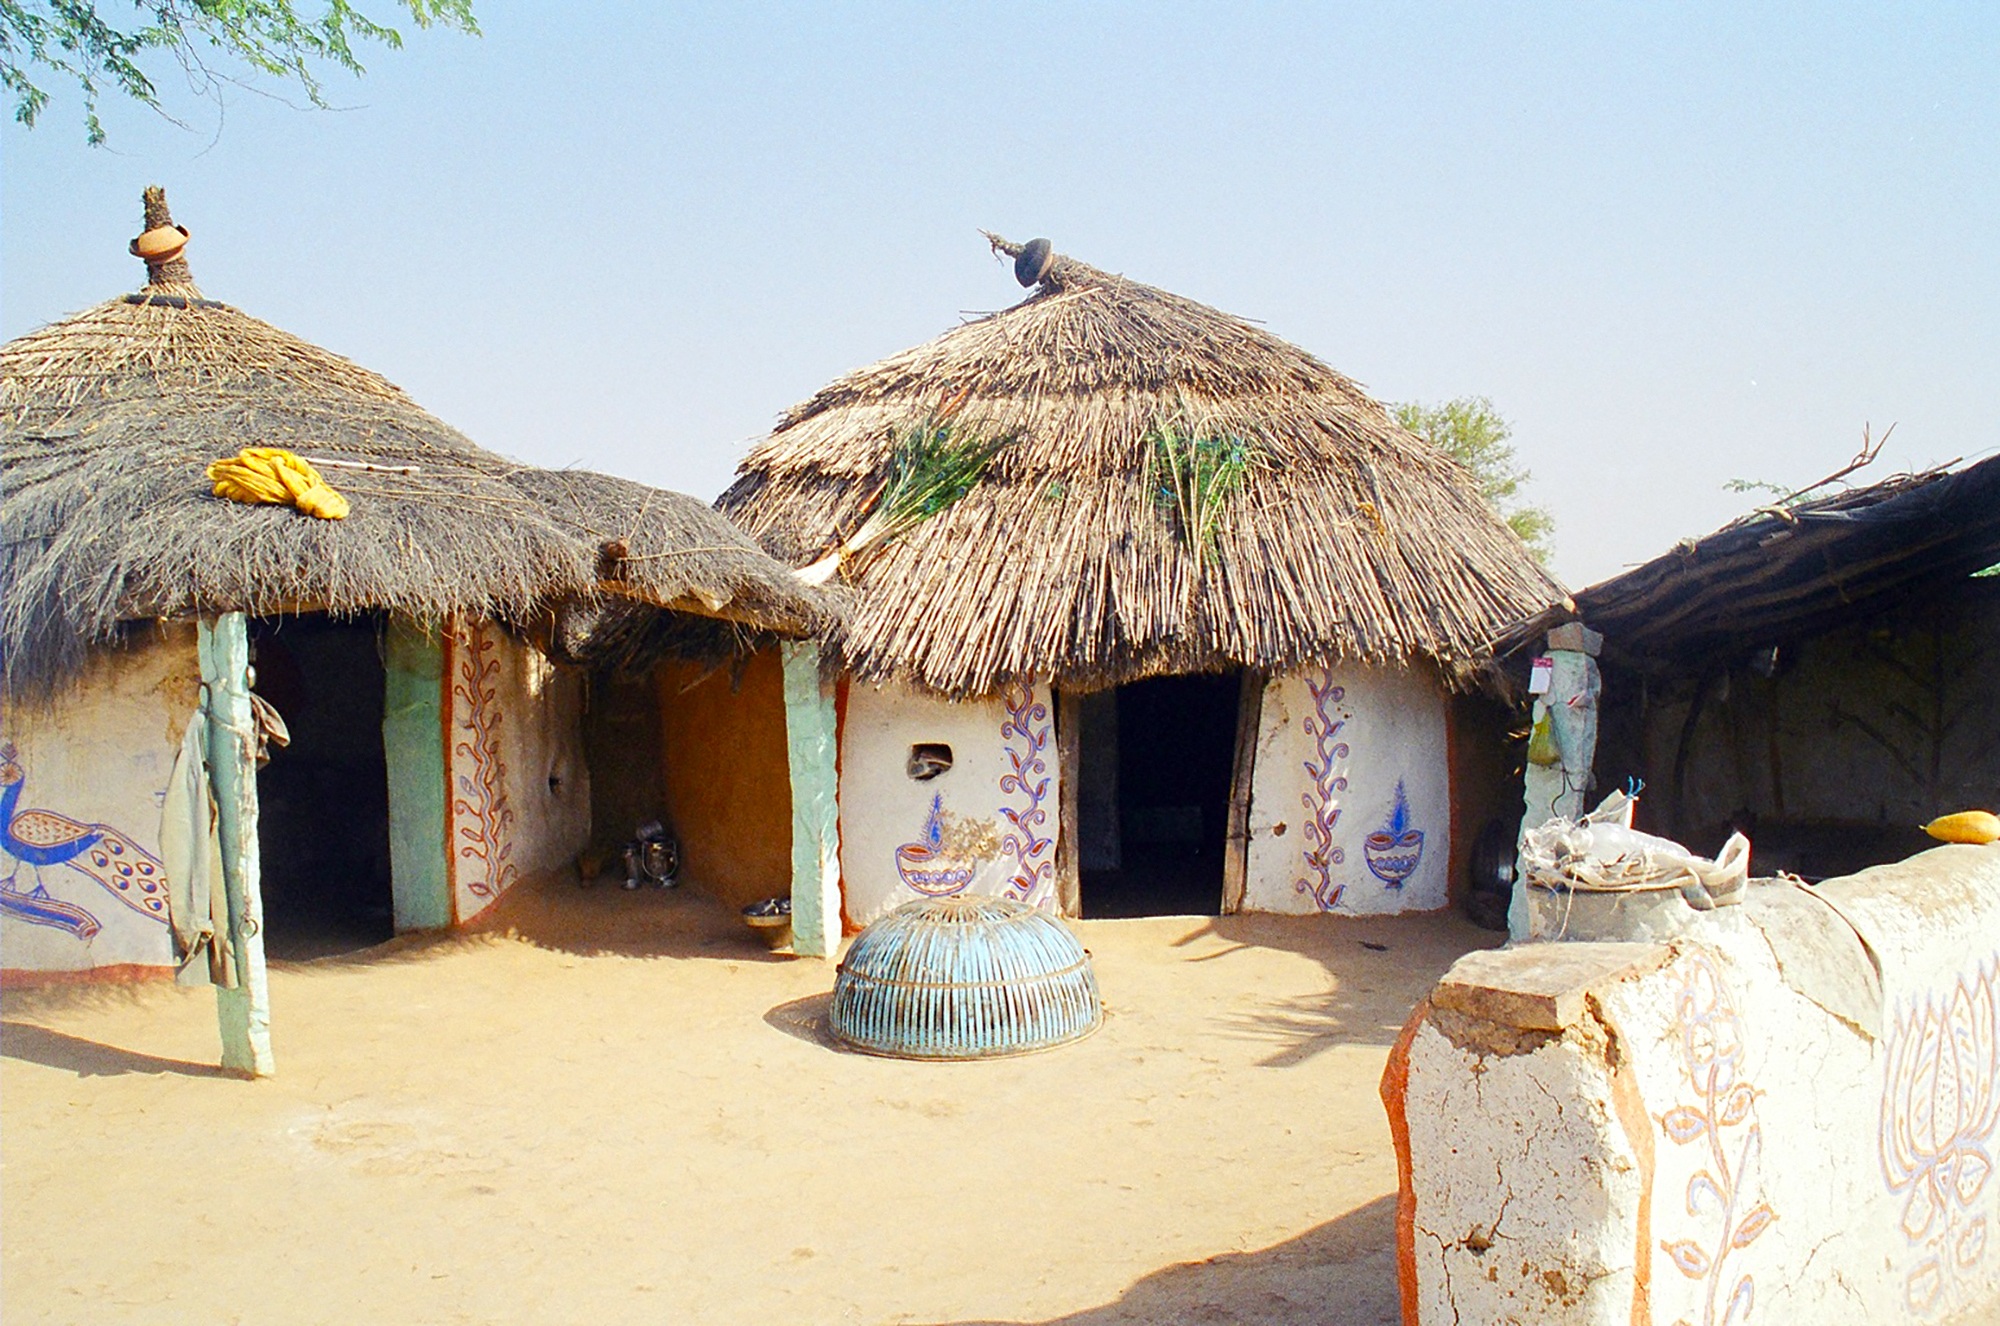
home, vacation, travel, hut, village, shack, rural, scenic, asia, tourism, tent, india